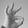
ASL letter: F